Types of fish in Uganda

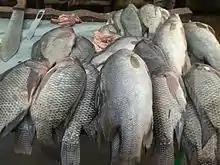
Tilapia fish

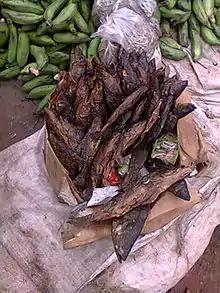
Dry tilapia in a market in Uganda

The Nile Tilapia ("Oreochromis niloticus") is a species of tilapia, a cichlid fish native to the northern half of Africa and the Levante area (Lowe-McConnell, 1988). Numerous introduced populations exist outside its natural range. The Nile Tilapia reaches up to 60 cm in length, and can exceed 5 kg.